Frankee Connolly

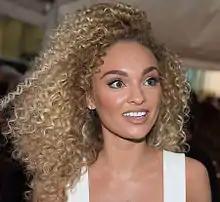
Connolly at the Glamour Women of the Year Awards 2015

Francesca Rose Connolly is an English singer from Helmshore. She was a member of the groups Mini Viva, who had a No. 7 hit with "Left My Heart in Tokyo", and M.O, with whom she had a No. 18 hit with "Who Do You Think Of?".